Trevor Large

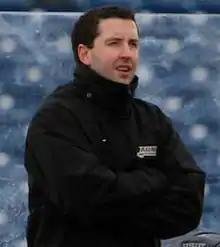
Large with Army in 2011

Trevor Large (born June 8, 1980) is a Canadian former ice hockey player who is currently the head coach at Canisius.